Ascarosepion mestus

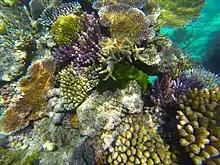
The Great barrier reef off the coast of north eastern Australia is a common habitat of A. mestus.

"A. mestus" is endemic to Australia (Reid "et al." 2005), ranging along the east coast from northern Queensland to Jervis Bay in New South Wales (Reid "et al."2005).